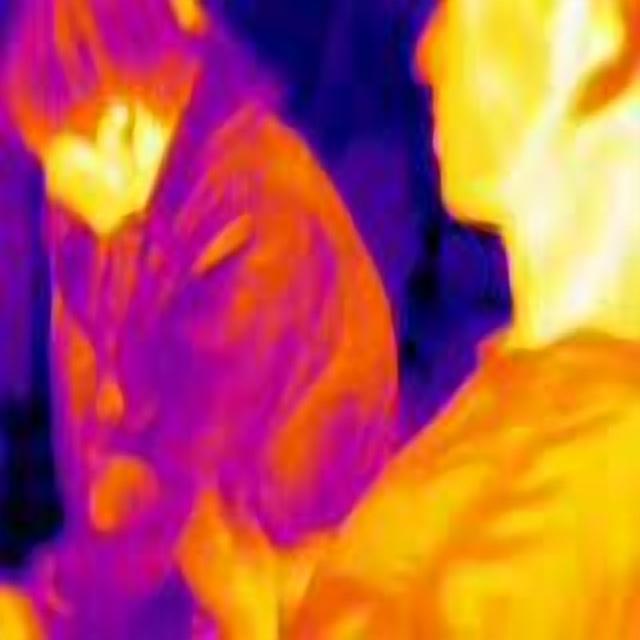
Detected objects:
label: person
label: person